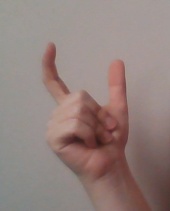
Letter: nun